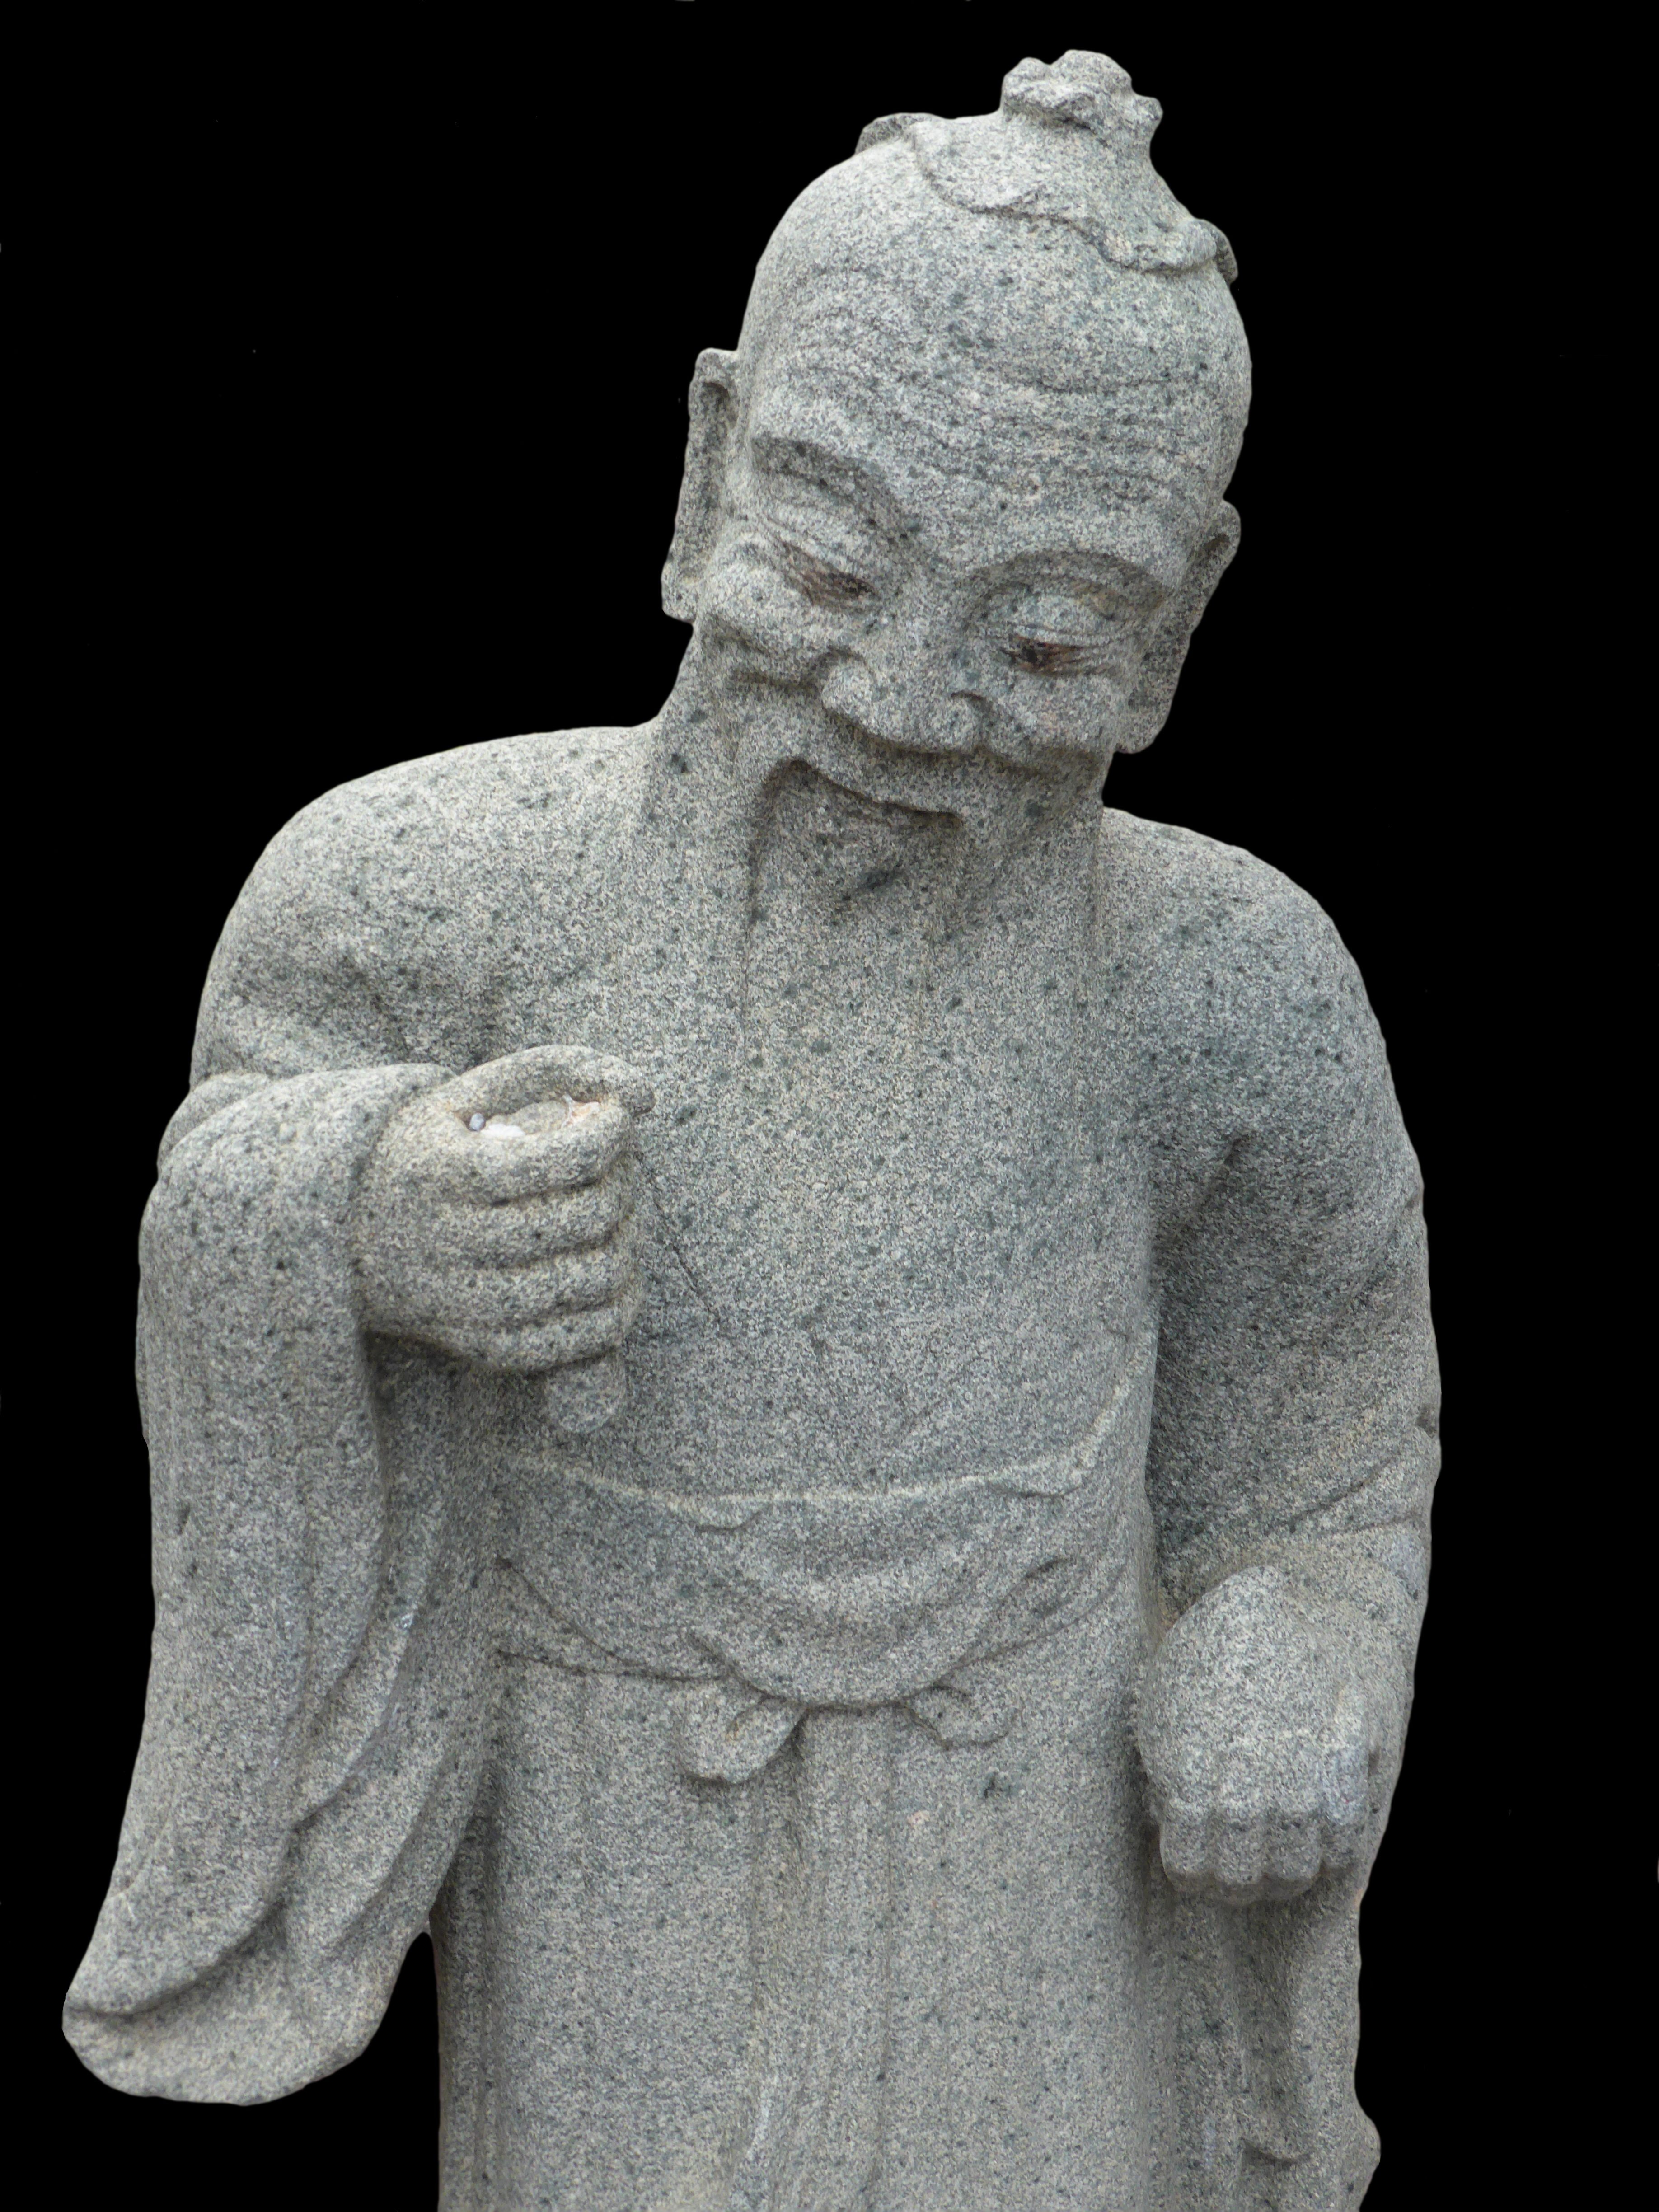
monument, statue, buddhism, religion, fig, sculpture, art, temple, head, buddha, bangkok, carving, stone figure, far east, stone carving, ancient history, classical sculpture